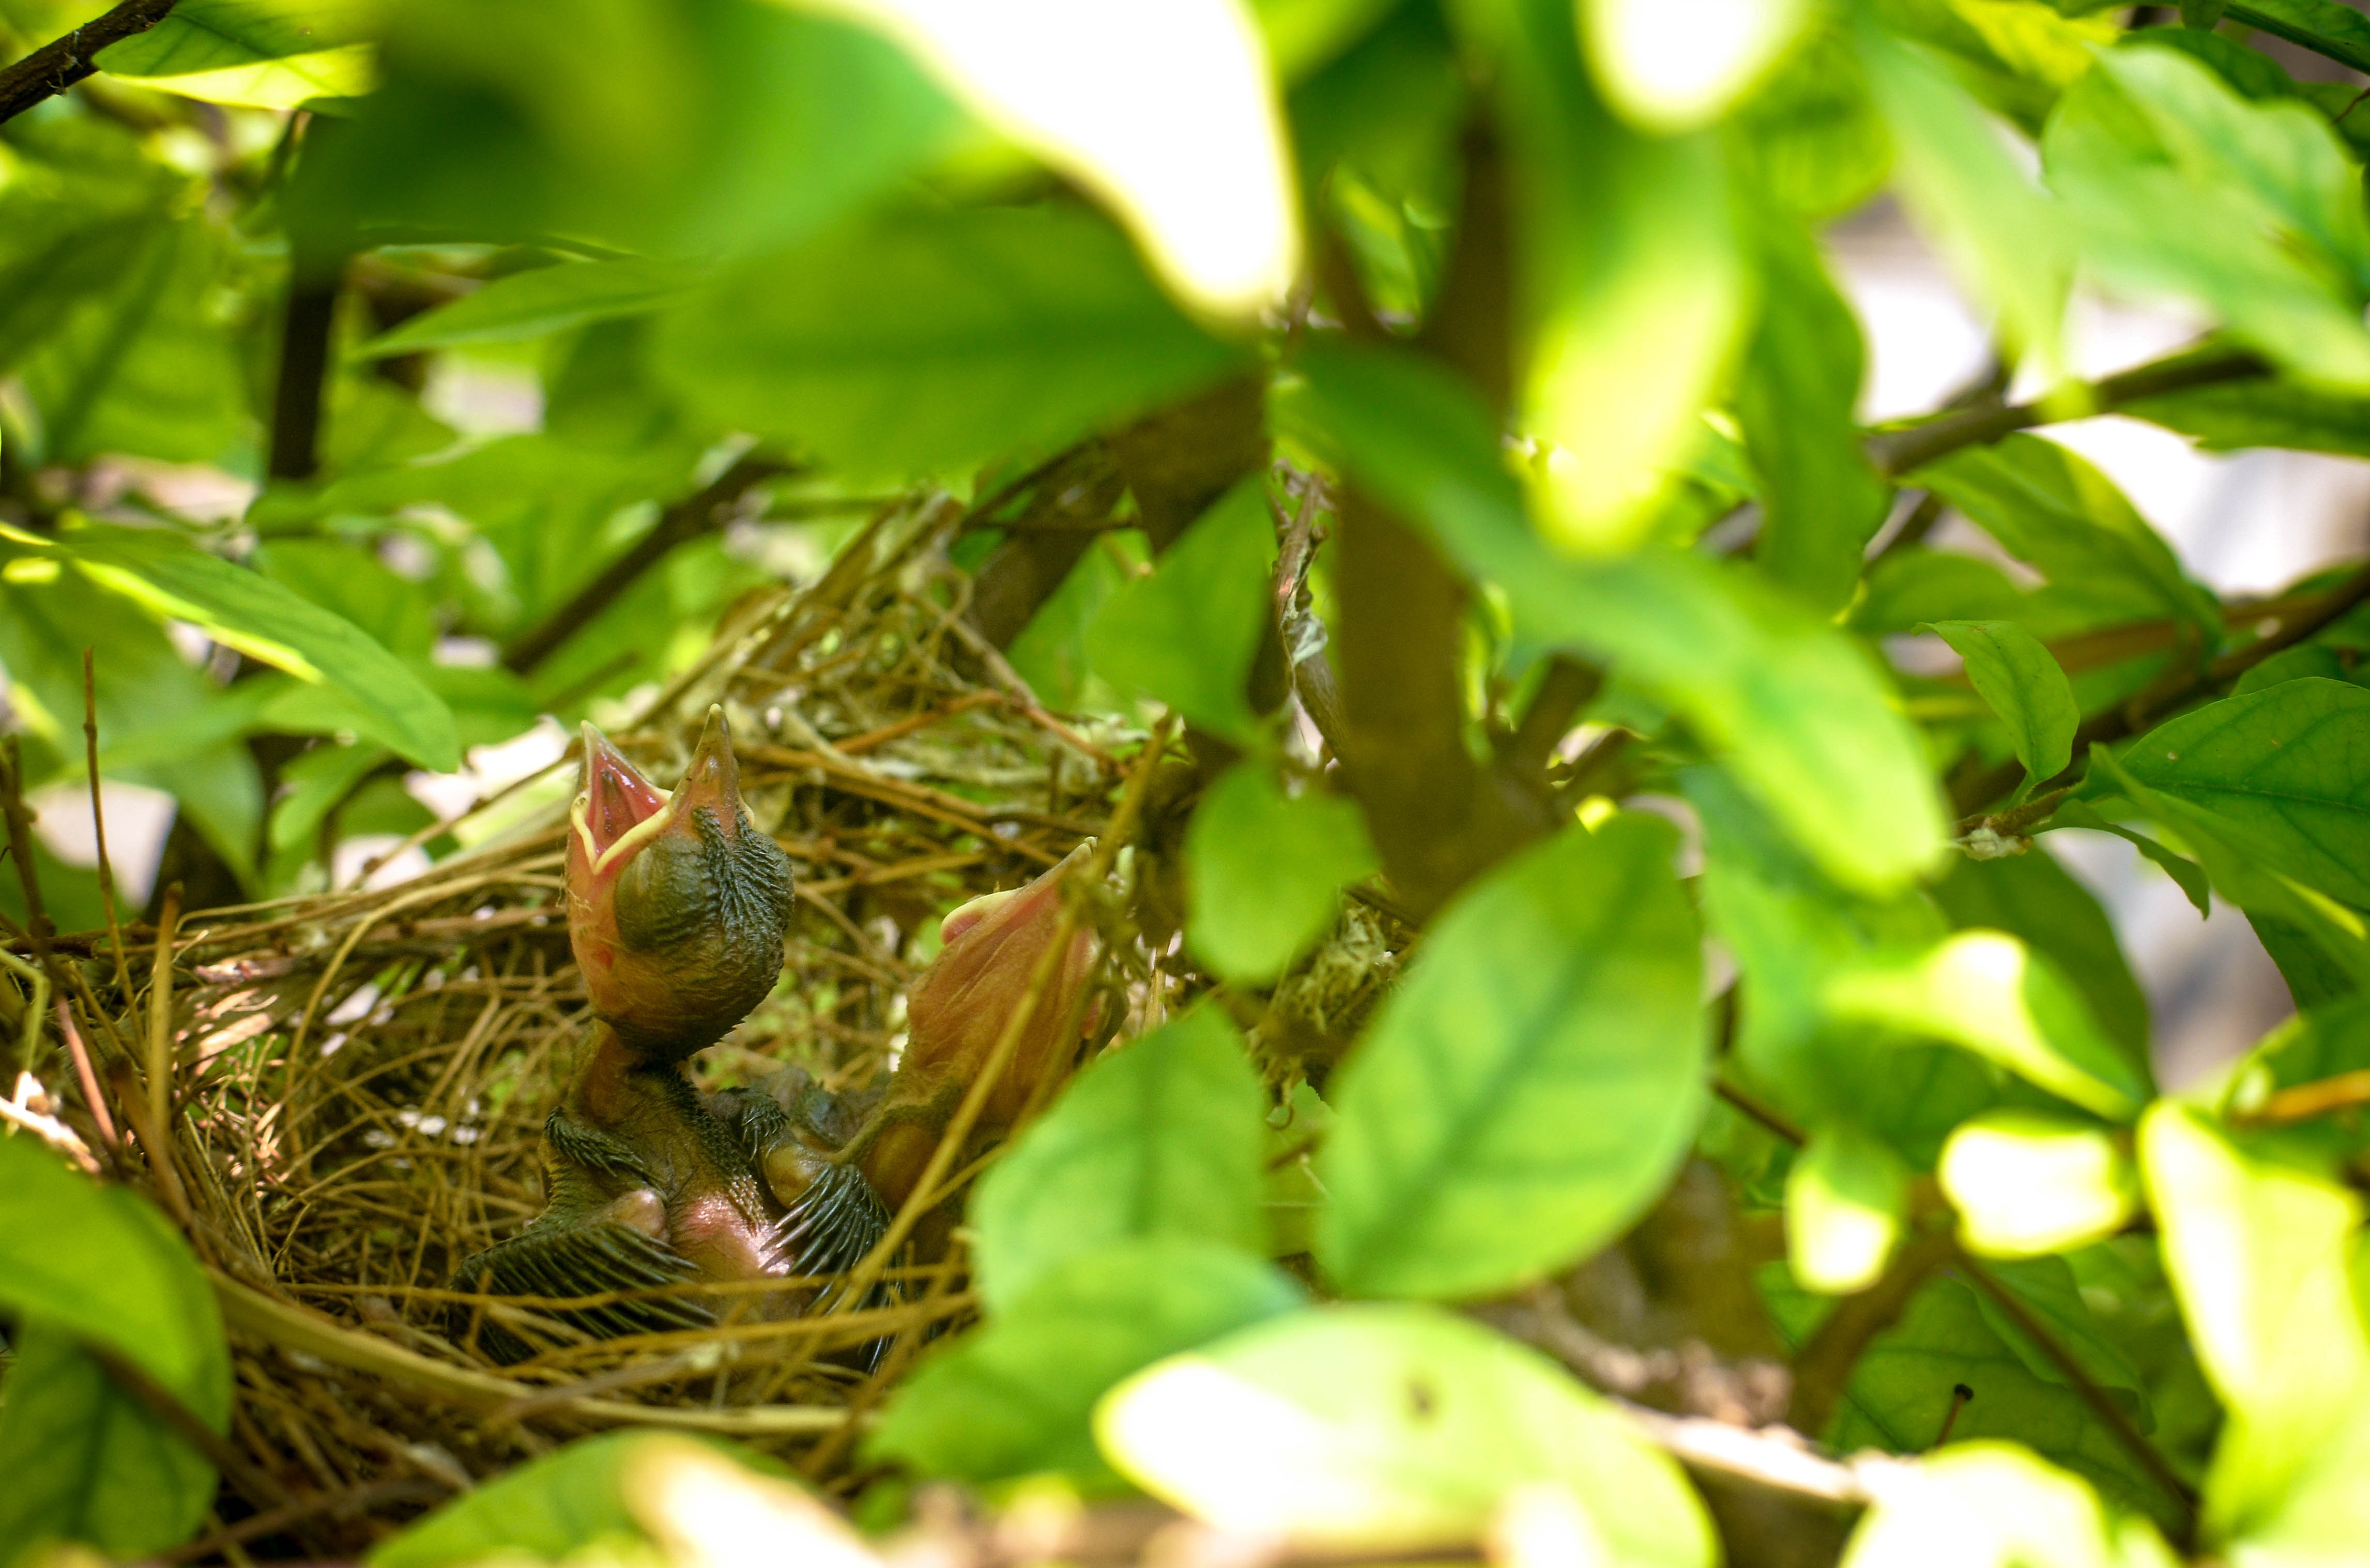
nature, branch, bird, leaf, flower, home, animal, green, jungle, insect, natural, baby, fauna, invertebrate, life, outdoors, three, bird nest, nest, birdhouse, babies, macro photography, nest egg